USS Samuel B. Roberts (DD-823)

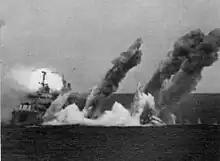
"Samuel B. Roberts" being sunk by A-6As of VA-34, 1971.

"Samuel B. Roberts" returned to Newport on 20 March, and remained in Atlantic and Caribbean waters until 10 January 1968, when the ship sailed on another tour of Mediterranean duty, returning to Newport on 17 May. The remainder of the year was spent in Atlantic operations, then Atlantic and Caribbean duty until deploying to the 6th Fleet in the Mediterranean on 22 November 1969. The ship steamed in the Black Sea from 9 to 12 December and returned to Newport on 22 May 1970.